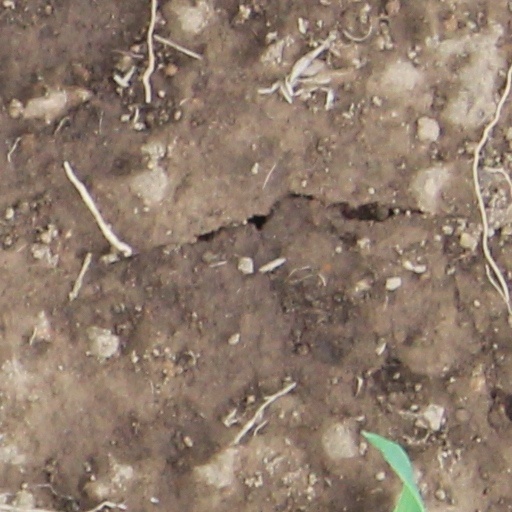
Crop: wheat